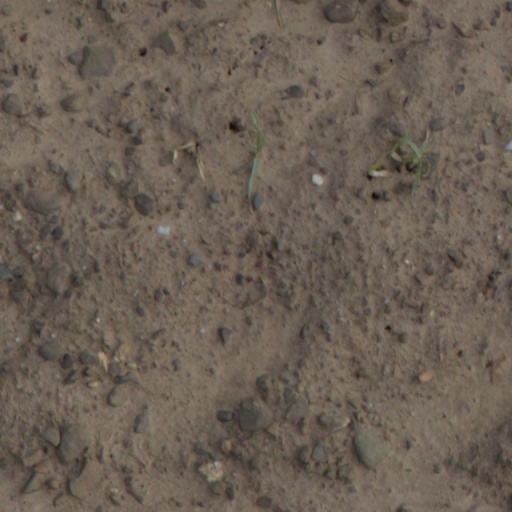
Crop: wheat